2007 Toronto International Film Festival

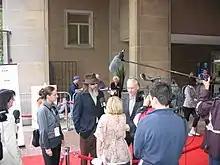
Larry Charles and Bill Maher discuss "Religulous" outside of Ryerson Theatre

Mavericks features discussions with film industry and other professionals. Four events were held on a variety of socio-political topics. Former President of the United States Jimmy Carter and his wife Rosalynn Carter discussed their activist work after his presidential term. Comedians Bill Maher and Larry Charles tackled religion. Mira Nair brought together three other Indian filmmakers who covered HIV/AIDS and screened four new short films on the subject. Finally, the conflict in Sudan was discussed by the Chief Prosecutor of the International Criminal Court, Luis Moreno-Ocampo, and a panel of filmmakers.